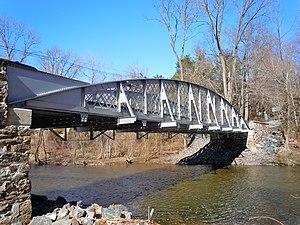
Thomas William Henry Harrison Moseley est un constructeur de ponts américain, né près de Mount Sterling le 28 novembre 1813, et mort à Scranton le 10 mars 1880.